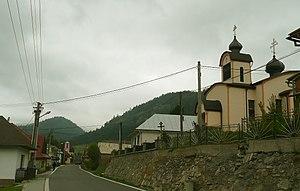
Vernár est un village de Slovaquie situé dans la région de Prešov.